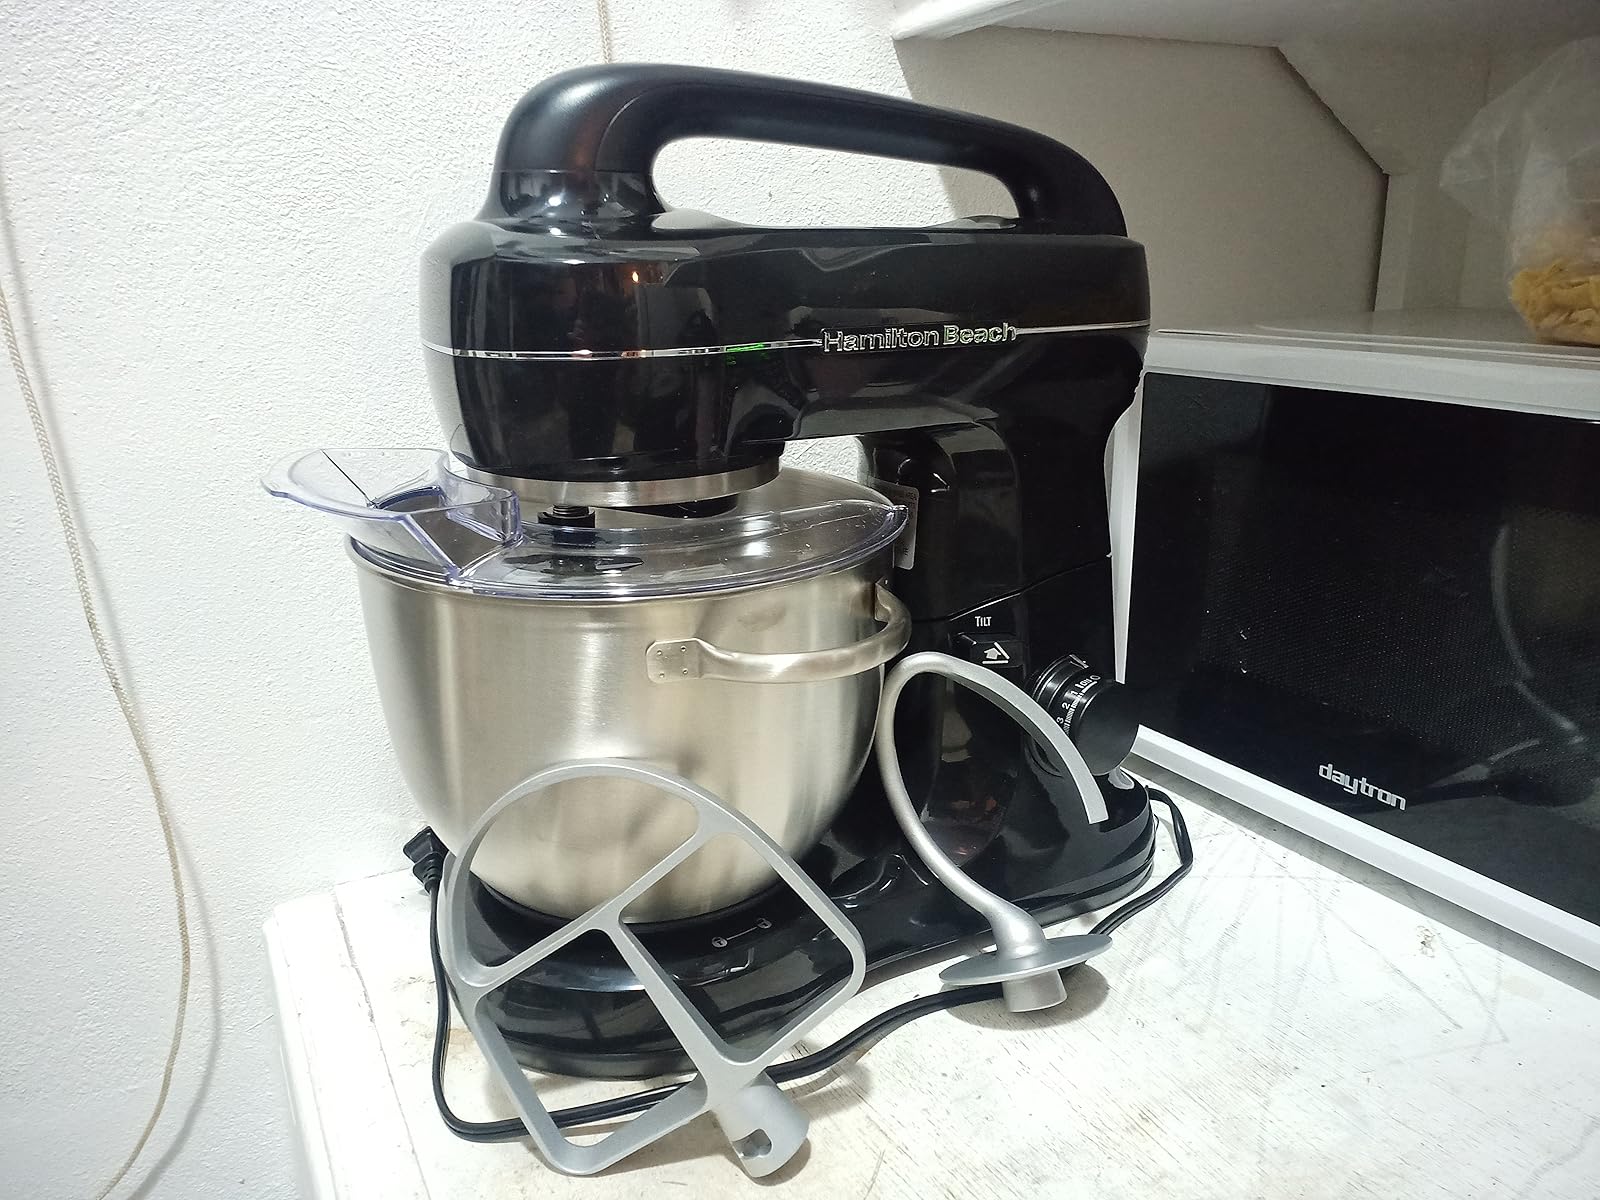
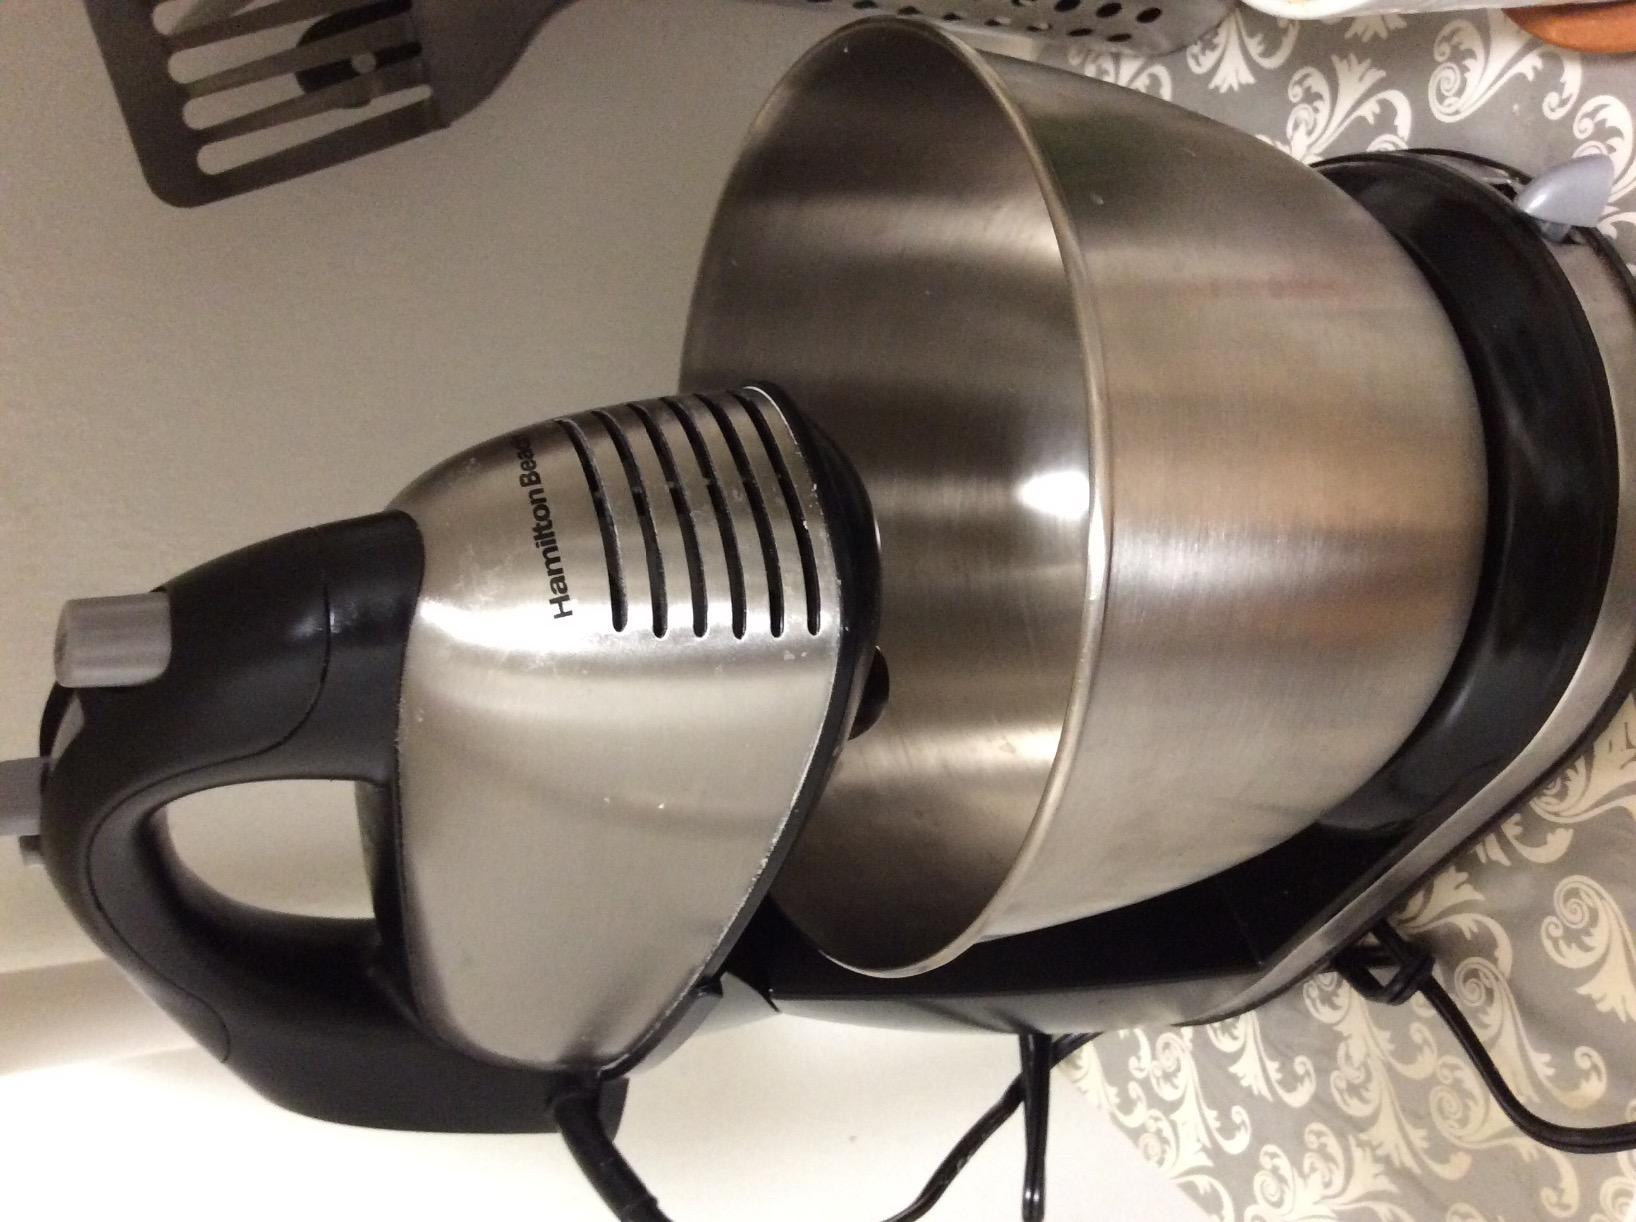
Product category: items_mixer
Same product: no